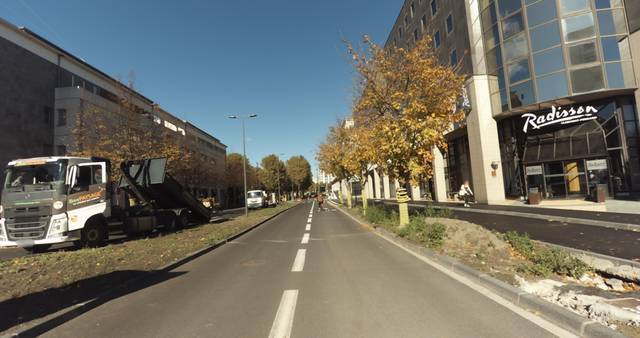
Region: France
Coordinates: 45.769, 3.083